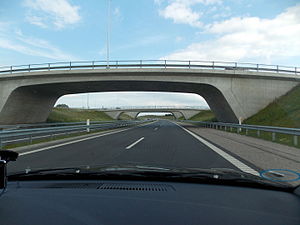
Sønderborgmotorvejen / Historie
Tre broer over Sønderborgmotorvejen nord for Dybbøl
De tre broer over Sønderborgmotorvejen ved Dybbøl
Sønderborgmotorvejen går fra motorvej ved Kliplev til Sønderborg-området og slutter ved Alssundbroen og Sønderborg V hvor der er motortrafikvej videre til Sønderborg C-Ø og til det øvrige Als. Motorvejen åbnede d. 31. marts 2012, hvilket er mere end et år tidligere end den oprindelige tidsplan.